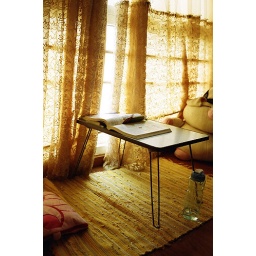
table beside the window